Questioned document examination

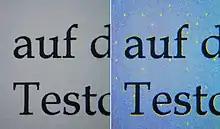
The printer used to print a document can be forensically established using the Machine Identification Code.

Many QDE involve a comparison of the questioned document, or components of the document, to a set of known standards. The most common type of examination involves handwriting wherein the examiner tries to address concerns about potential authorship.